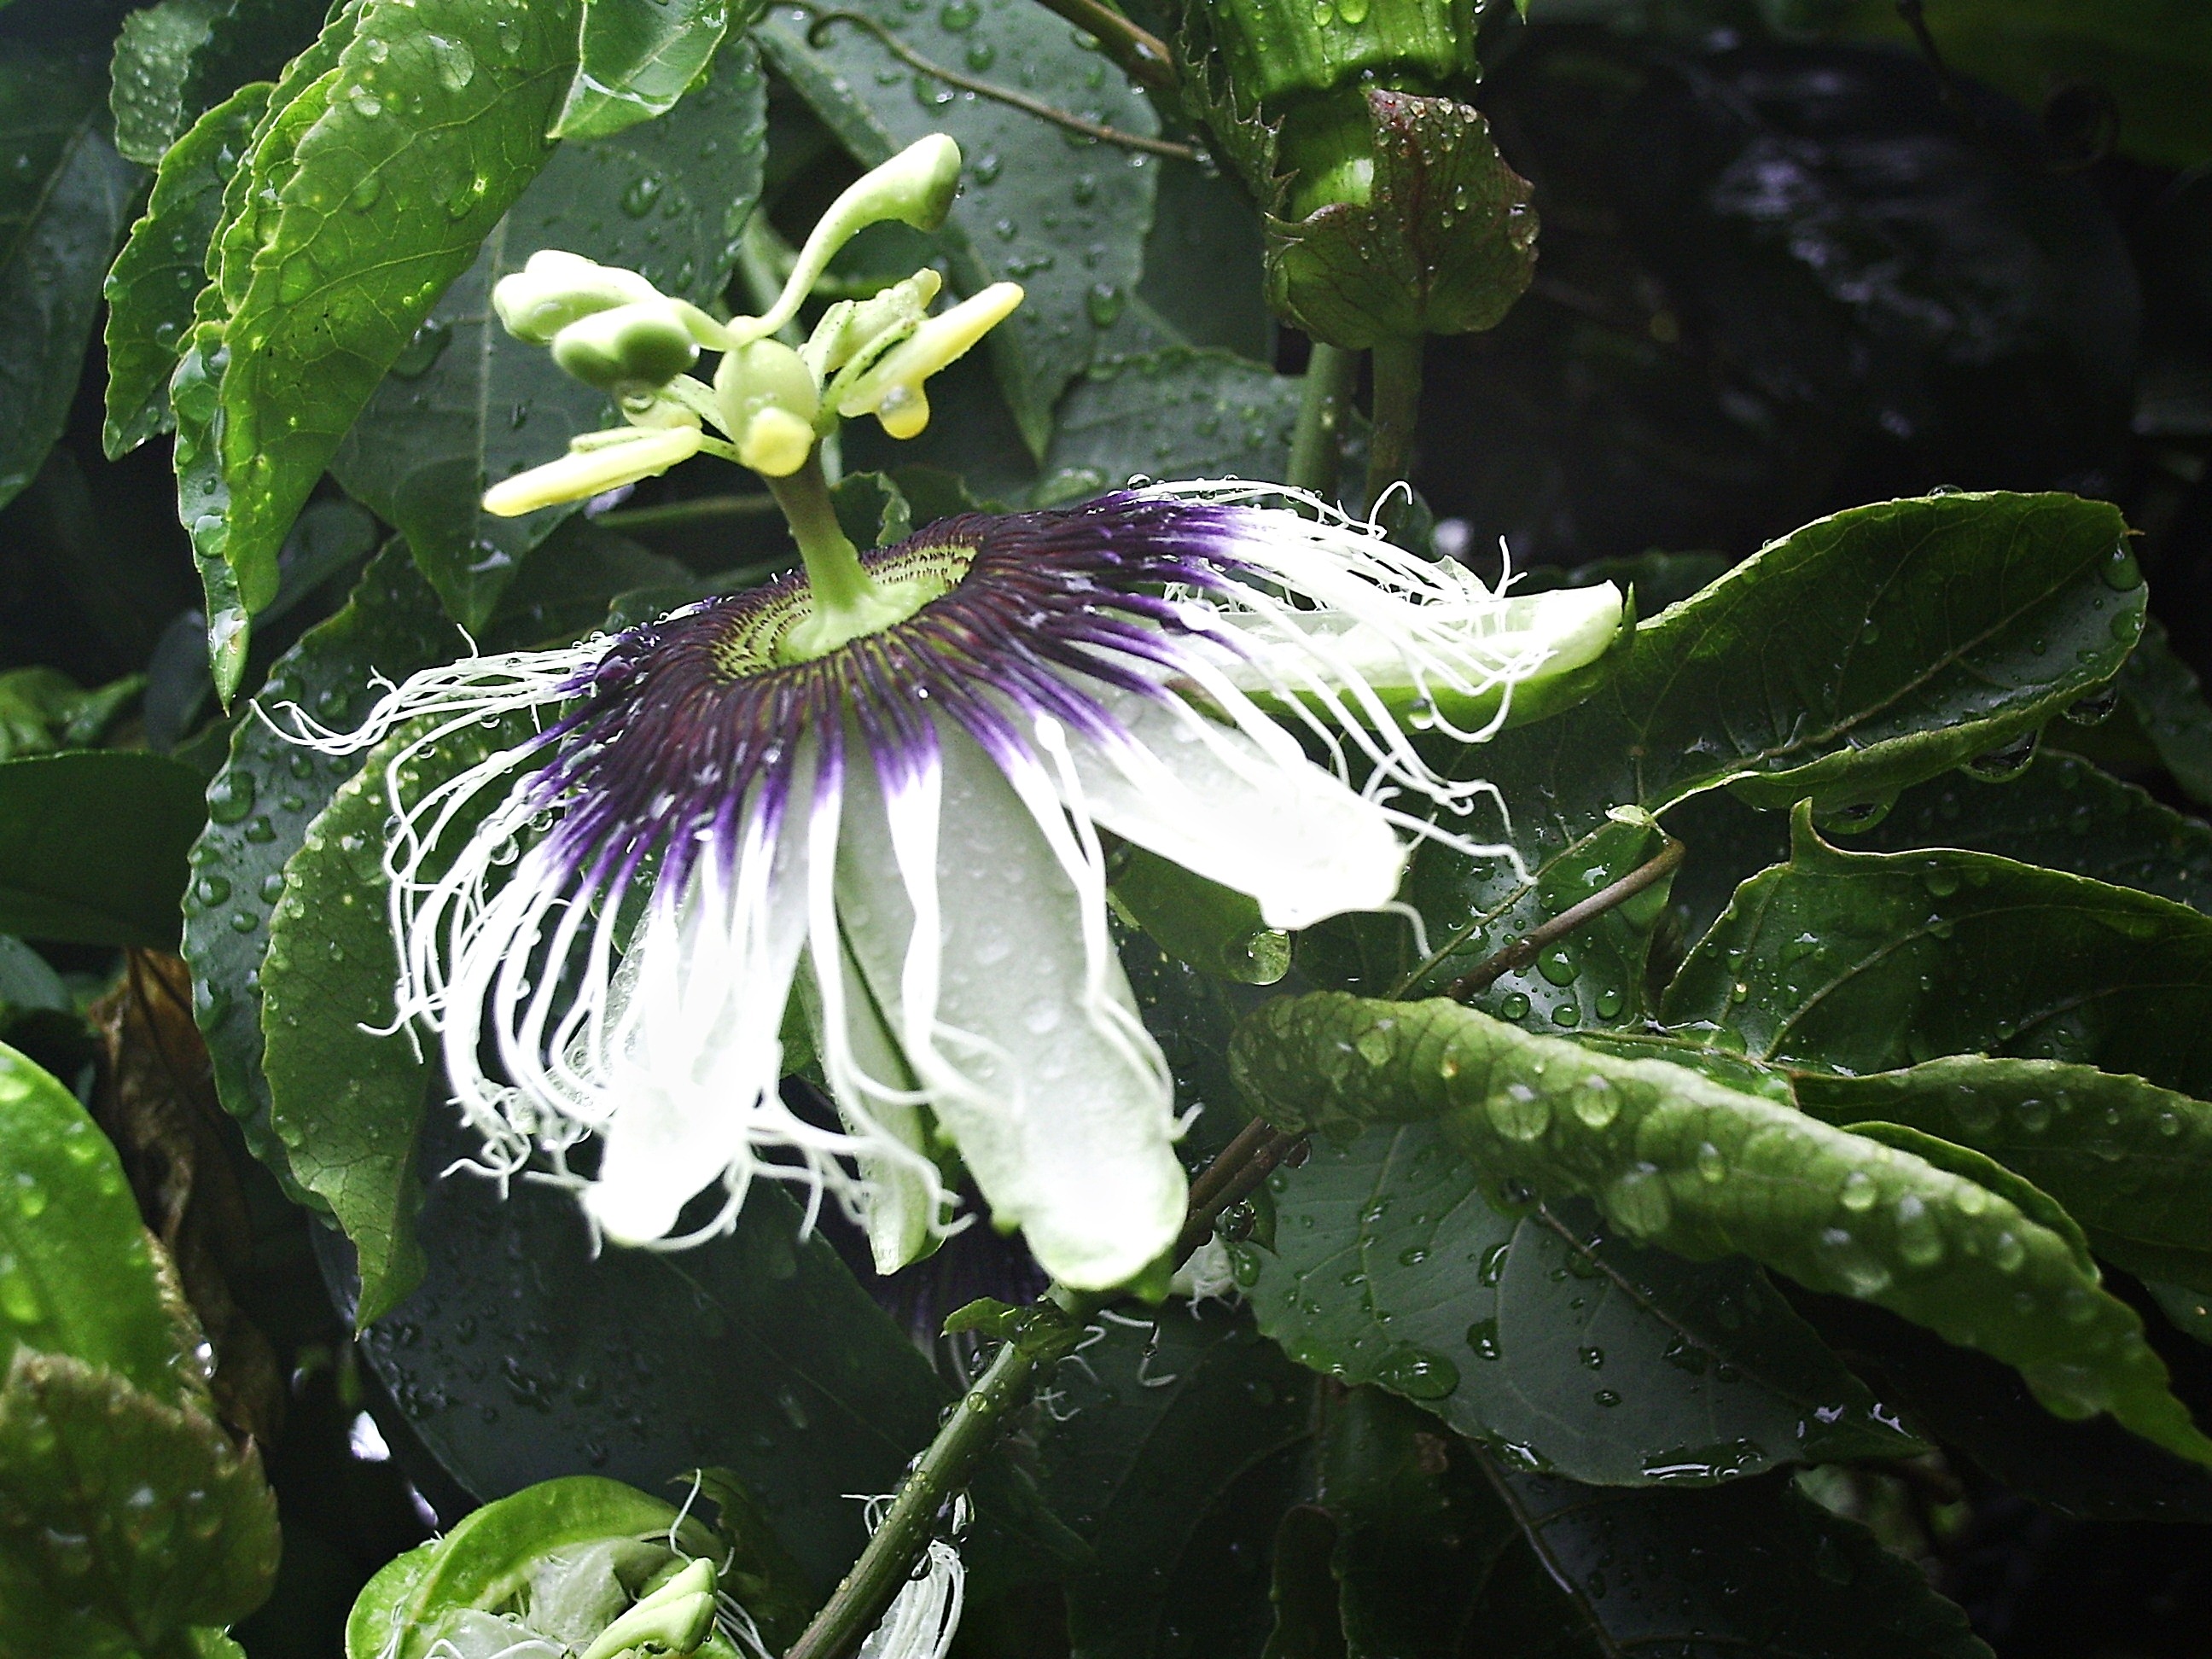
nature, blossom, plant, leaf, flower, green, botany, garden, flora, wildflower, passion flower, passiflora, macro photography, flowering plant, latin america, passion flower plant, passiflora caerulea, blue passion flower, passifloraceae, land plant, violet family, passion flower family, purple passionflower, maraguya, neotropic ecozone